Legacy of Harriet Tubman

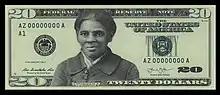
Official $20 bill prototype prepared by the Bureau of Engraving and Printing in 2016

In 1937, a gravestone for Harriet Tubman was erected by the Empire State Federation of Women's Clubs; it was listed on the National Register of Historic Places in 1999. The Harriet Tubman Home was abandoned after 1920, but was later renovated by the AME Zion Church and opened as a museum and education center. A Harriet Tubman Memorial Library was opened nearby in 1979.